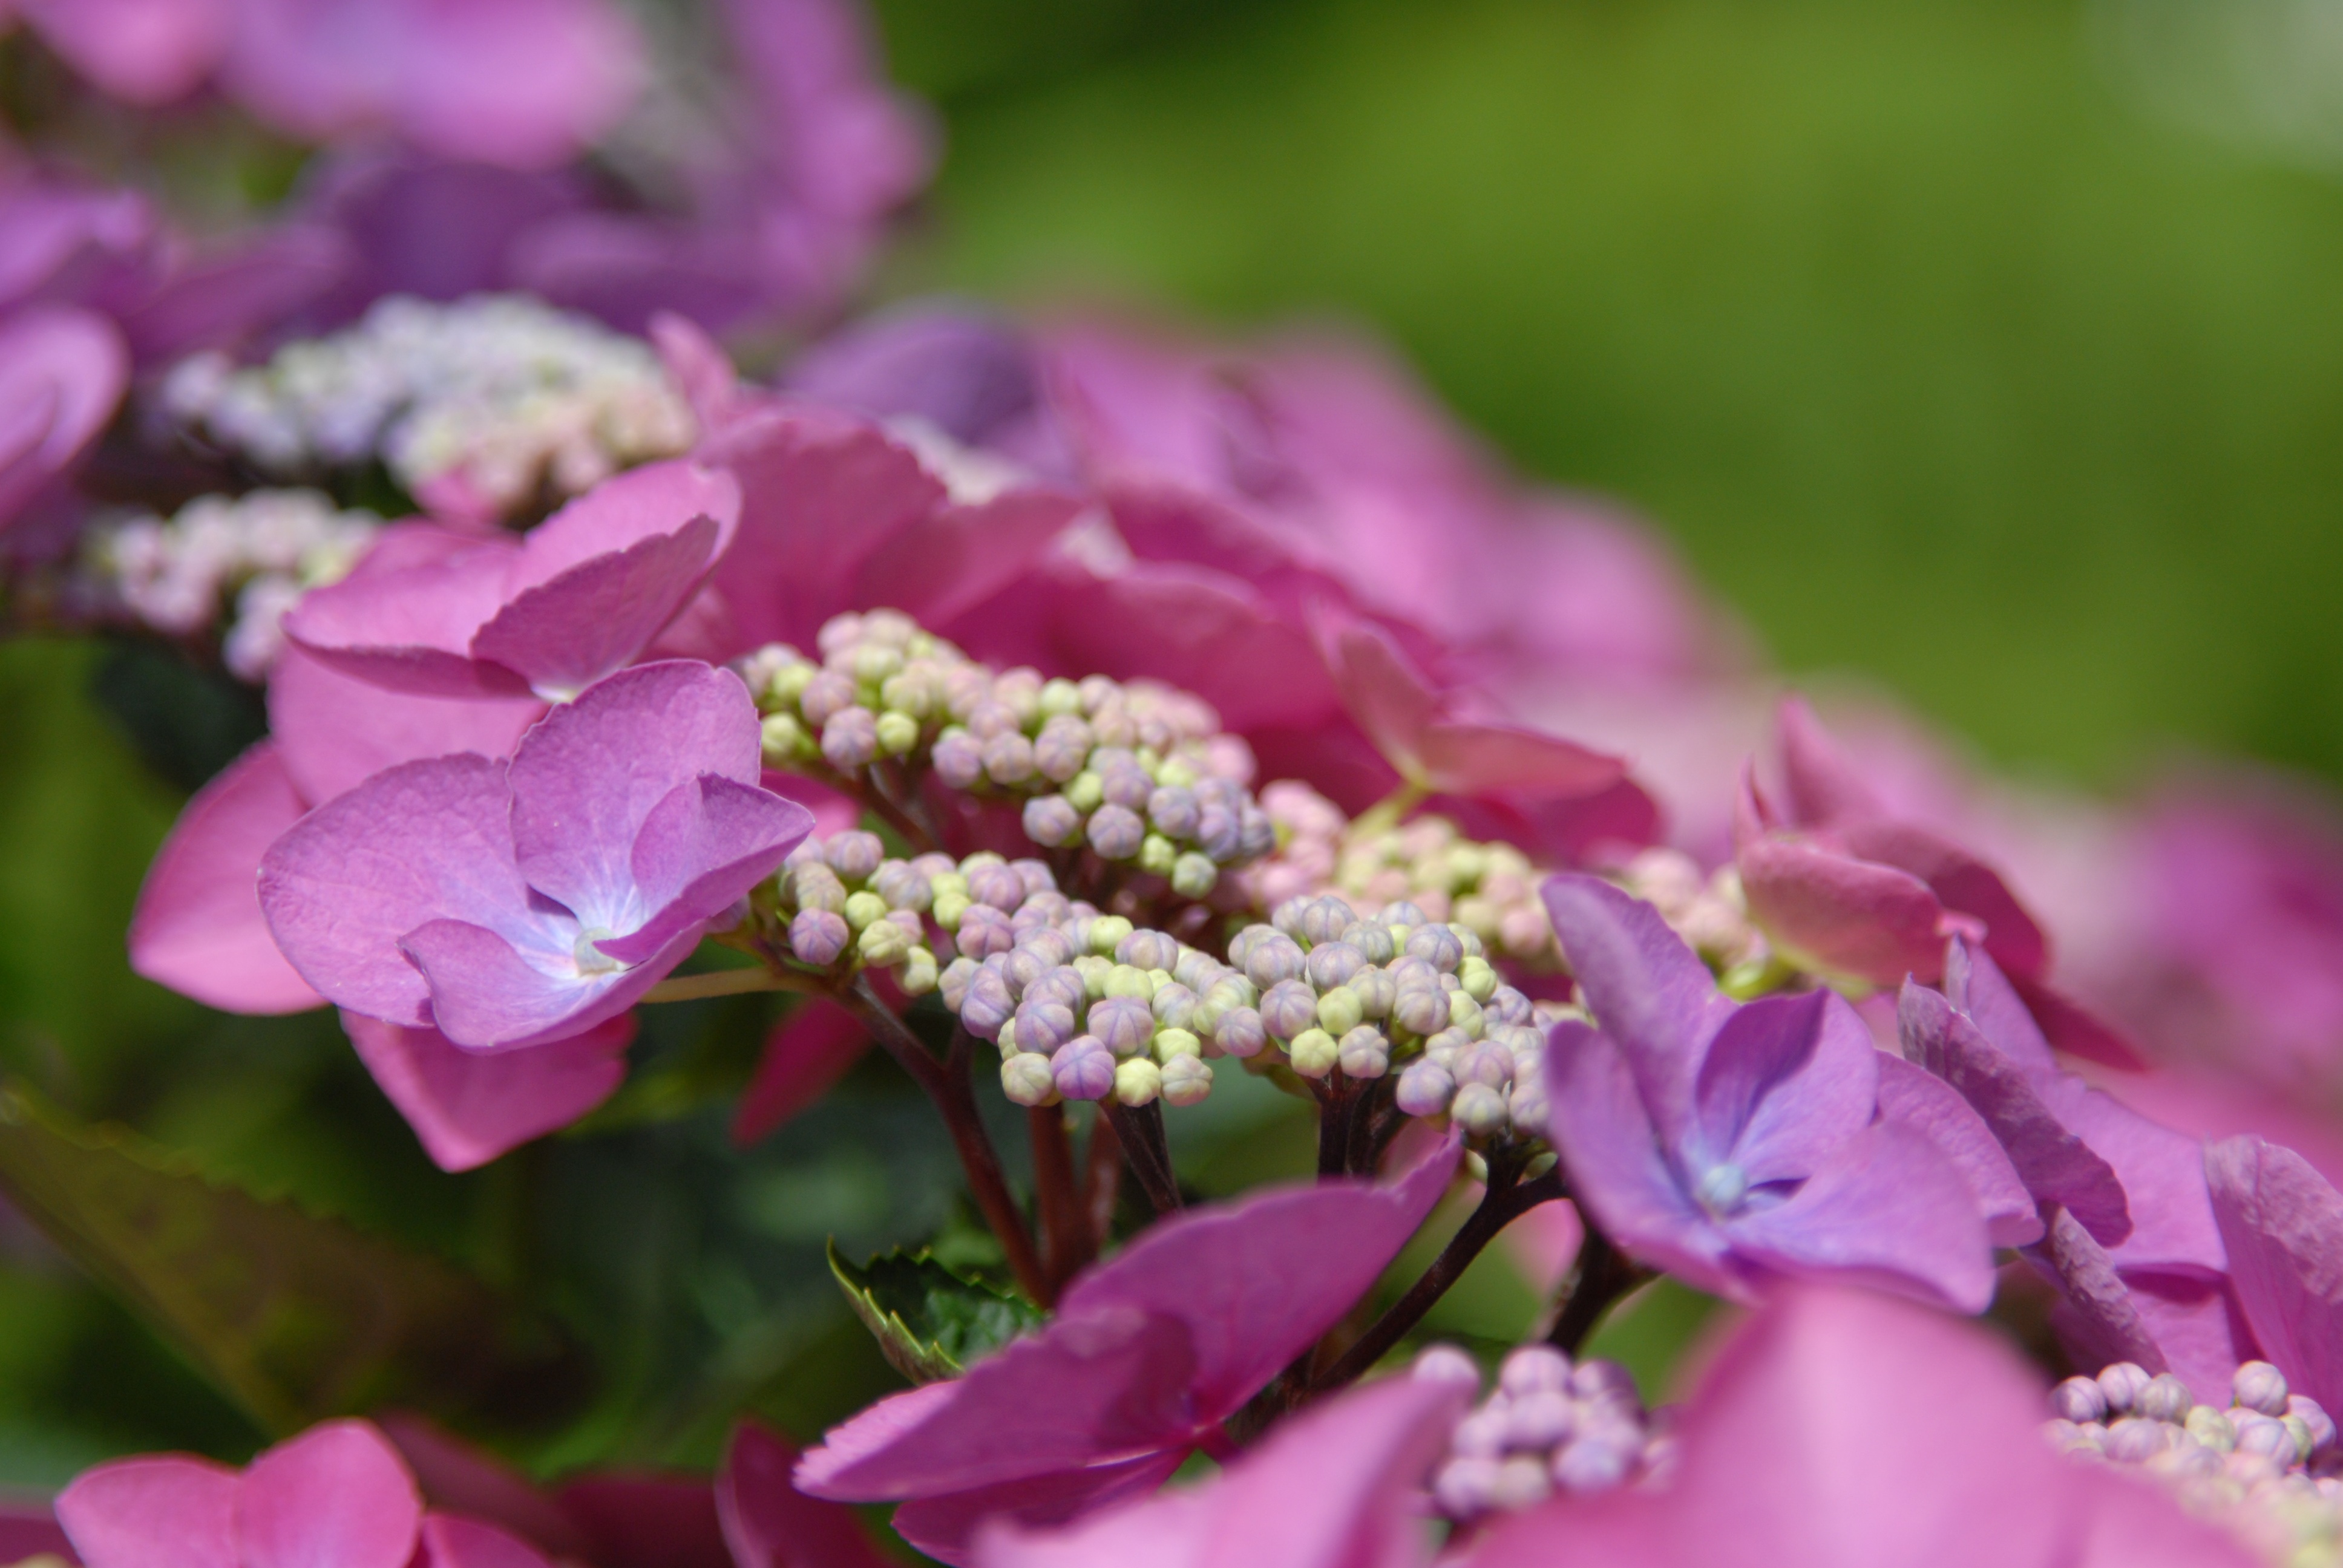
nature, blossom, plant, leaf, flower, petal, spring, green, botany, pink, close, flora, hydrangea, flowers, shrub, macro photography, out of focus, flowering plant, hydrangeaceae, cornales, annual plant, land plant